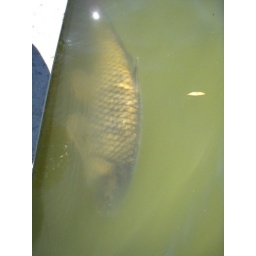
Rode bikes from my parents house to the CBG in Glencoe. It was a goregous Sunday afternoon!